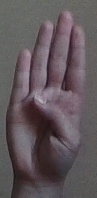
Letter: kaaf